Les Lalanne

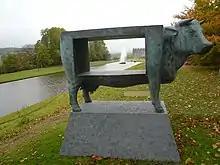
Chatsworth Gardens - geograph.org.uk - 597020

Francois-Xavier Lalanne was born in Agen, France, and received a Jesuit education. At age 18, he moved to Paris and studied sculpture, drawing and painting at Académie Julian. In 1948 Lalanne worked as an attendant at the Louvre in the Oriental Antiques section. Francois-Xavier rented a studio in Montparnasse, next door to friend Constantin Brâncuși, after completing mandatory military service. Brâncuși introduced Lalanne to artists such as Max Ernst, Man Ray, Marcel Duchamp, and Jean Tinguely. He met Claude Lalanne at his first gallery show in 1952. The show signified an end of painting for François-Xavier as he and his wife Claude began their career sculpting together. Claude Lalanne became known to the larger public in France in 1976 when the singer Serge Gainsbourg selected one of her works, "The man with the head of a cabbage", for the title and cover of an album of his.